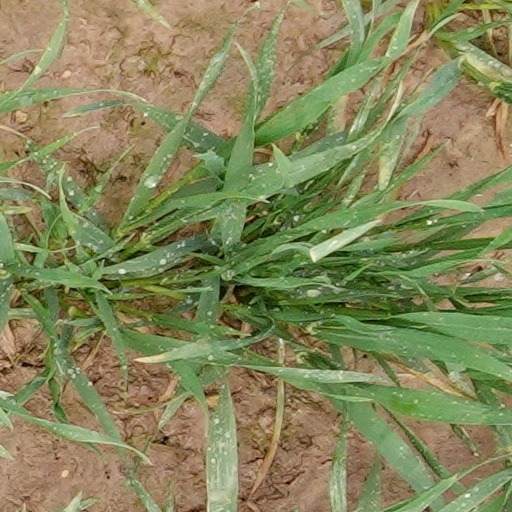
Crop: wheat